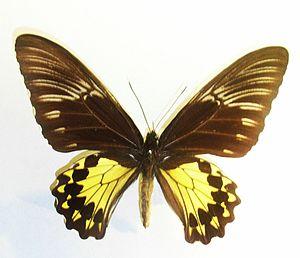
Troides cuneifera est une espèce de lépidoptères de la famille des Papilionidae.